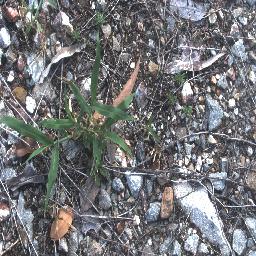
Label: negative